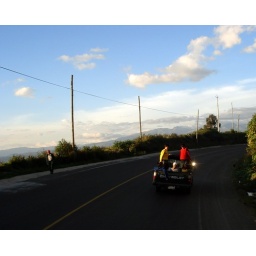
Standing in the beds of speeding pickup trucks has become a weekly activity for me. I love it.